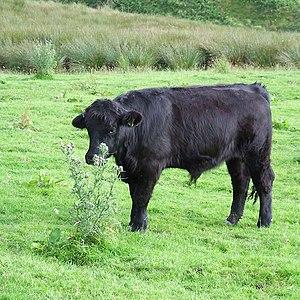
En agronomie, on désigne sous le nom de refus les plantes qui sont délaissées par le bétail lors du pâturage. Les causes de ce phénomène sont diverses.